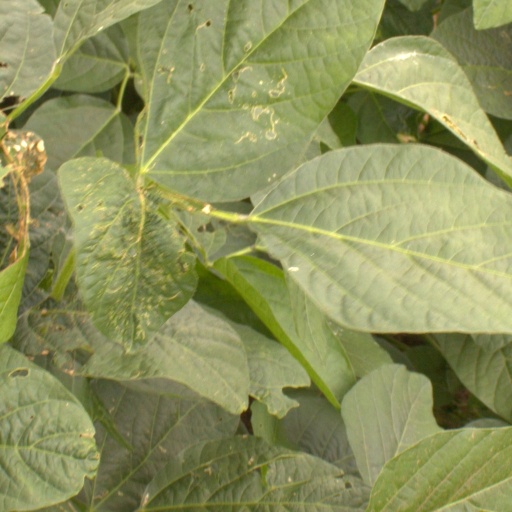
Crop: soybean